XXI Corps (United Kingdom)

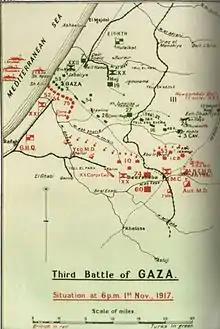
Third Battle of Gaza: situation at 18.00, 1 November 1917.

The EEF's offensive began with the Third Battle of Gaza. While the Desert Mounted Corps (DMC) and XX Corps prepared to break through the Turkish line at the Battle of Beersheba on 31 October, XXI Corps began a bombardment of the Gaza defences on 27 October, and carried out holding attacks on 1–3 November. By the night of 6/7 November the pressure from the direction of Beersheba was so great that the Turks began to evacuate Gaza. XXI Corps was ordered to pursue vigorously and capture Wadi el Hesi before the Turks could occupy the strong position there. 52nd (L) Division was brought up from corps reserve to carry this out with 157th Brigade in conjunction with the Imperial Service Cavalry Brigade (composed of Imperial Service Troops from the Princely states of India), which GHQ released for the task. XXI Corps Cavalry led the two brigades and quickly took Beit Lahi, but the IS Cavalry Bde had a lengthy approach march, came under fire as soon as it emerged from Gaza, and was unable to take Beit Hanoun that day. Meanwhile 157th Bde, hugging the cliffs, had advanced along the beach across the mouth of the wadi. Next day 52nd (L) Division attacked inland against Sausage Ridge, while XXI Corps Cavalry swept round Beit Hanoun, overrunning some retreating Turkish heavy artillery and making contact with the Australian Mounted Division of the DMC.